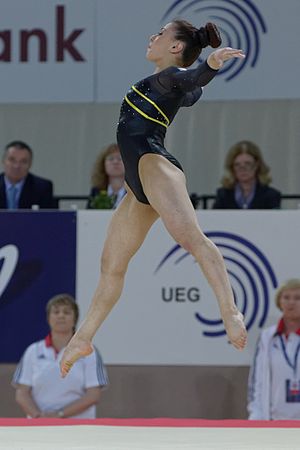
Øvelser på gulv
Øvelser på gulv
Øvelser på gulv er en disciplin i redskabsgymnastik. Gymnasten har 70 sekunder til at præsentere en række spring, balance-øvelser og saltoer. Øvelsen bedømmes på en skala, hvor 20 point efter de nye regler er det højest opnåelige.